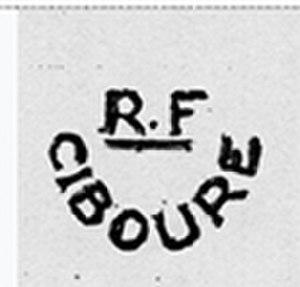
marque de la poterie
Ciboure est une ville de Nouvelle Aquitaine située dans les Pyrénées Atlantiques. Une poterie y a été active de 1919 à 1995.